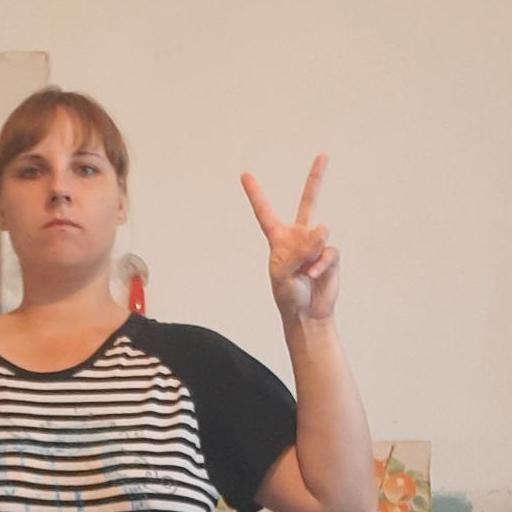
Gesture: peace